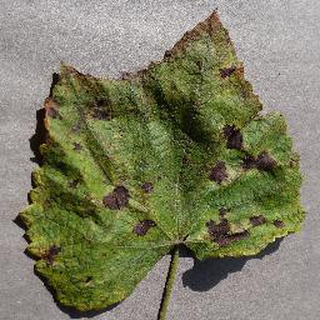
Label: grape_leaf_blight